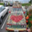
Label: automobile